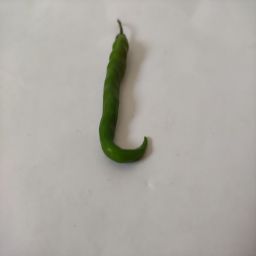
Crop: Chile Pepper
Quality: Ripe